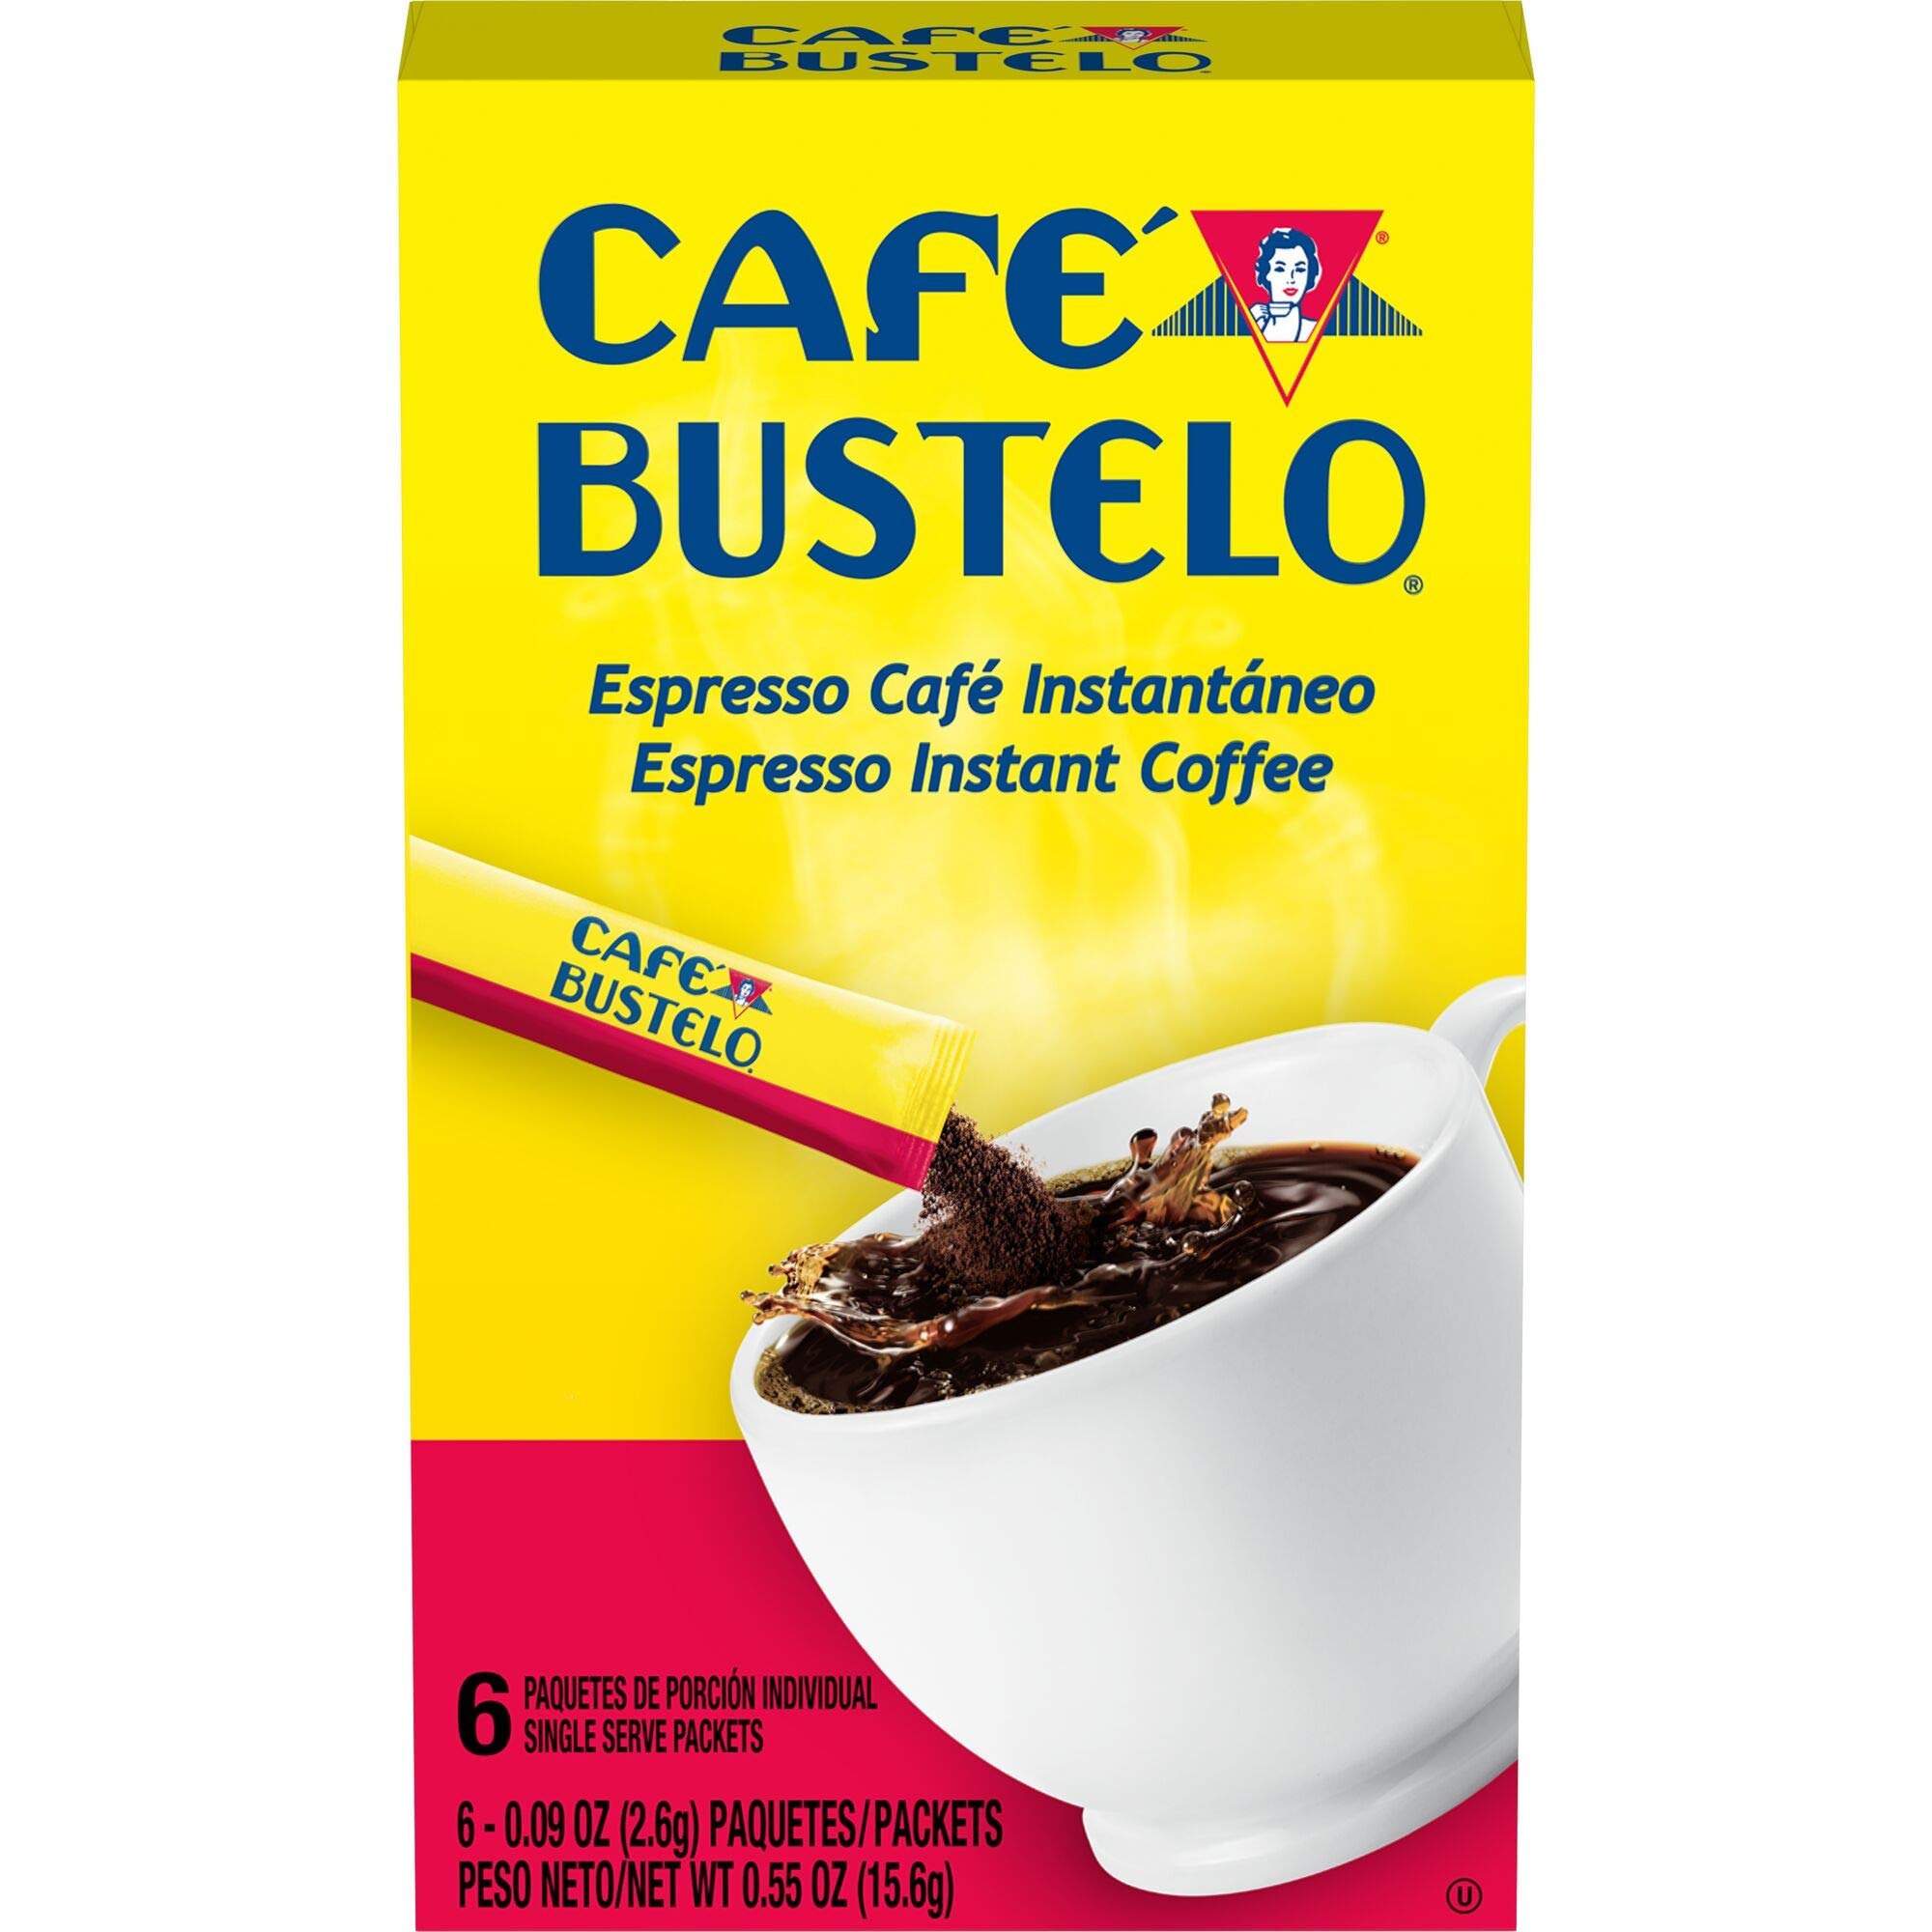
Item Name: Café Bustelo Espresso Style Dark Roast Instant Coffee, 6 Count (Pack of 12)
Bullet Point 1: Contains 12 boxes of 6 single-serve packets of Café Bustelo Espresso-Style Dark Roast Instant Coffee (72 count total)
Bullet Point 2: Keep your day moving with this dark roast instant coffee blend that prepares instantly with hot water or milk and a stir
Bullet Point 3: Dark roast espresso-style coffee features a full-bodied, bold yet nuanced flavor
Bullet Point 4: Crafted with passion to deliver consistent flavor in an easy-to-use single serve packets
Bullet Point 5: Bold sabor latino that stands out, with or without cream or sugar
Value: 6.6
Unit: Ounce

Price: 1.74